Alki Point, Seattle

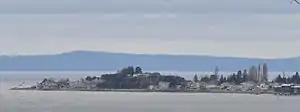
Alki Point, seen from Lincoln Park

Alki Beach is the principal tourist attraction at Alki Point. It features sand, saltwater, bungalows, and local restaurants. It is generally not a popular swimming beach, owing to the cold waters of Puget Sound. It overlooks the Olympic Mountains and downtown Seattle from all points. There is access for wheelchair users and roller-skaters. In the summer months, Alki Beach becomes crowded, especially on weekends. Alki Beach is also famed for its biking and walking trail, which provides a picturesque view of nearby Blake Island. Tourist attractions include the miniature of the Statue of Liberty, the iconic Alki Point Lighthouse and the Birthplace of Seattle monument which also includes a tribute to the Indigenous Duwamish people without whom the first settlers would not have thrived. The main commercial strip in West Seattle, uphill from Alki Beach, California Ave SW provides five-and-dime shops and diners that recall earlier decades.